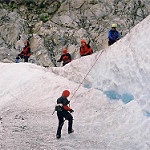
Label: glacier